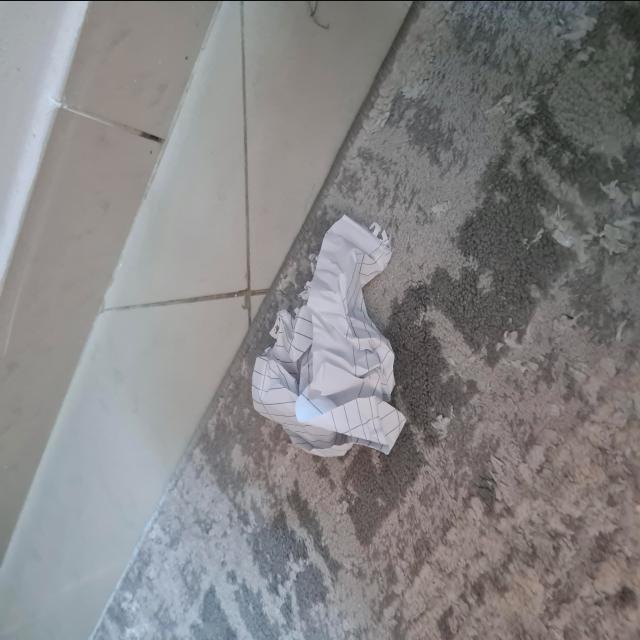
Label: tissues